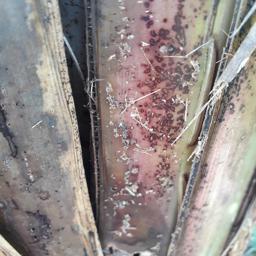
Label: PSEUDOSTEM WEEVIL